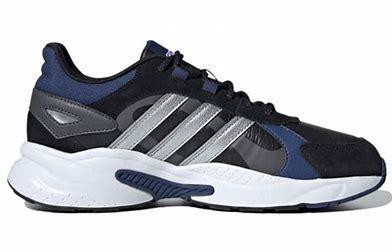
Brand: adidas
Model: neo Adidas NEO Crazychaos Shadow